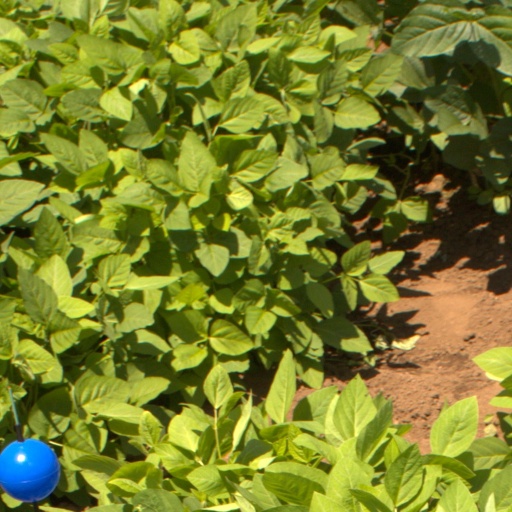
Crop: soybean